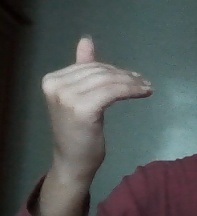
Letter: khaa